Dinker-Irvin House

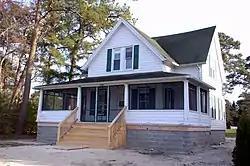

The Dinker-Irvin House is a historic house museum at 310 Garfield Parkway Extended in Bethany Beach, Delaware. Built in 1904 by William A. Dinker, it is one of the oldest early 20th-century summer cottages in the community. Between 1922 and 1925 it served as the community post office, and is the only public-use building from that era to survive. It has twice been moved, once over a property dispute, and in 2007 due to road works. The house has been acquired by the city, with plans to convert it into a museum.